Winnipeg Jets

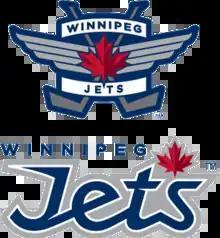
The main and initial secondary logos of the Winnipeg Jets (the wordmark at lower right has since been replaced by the script form on their first alternate jersey). The primary logo incorporates the RCAF roundel, and was prominent on the uniforms of the Ottawa RCAF Flyers

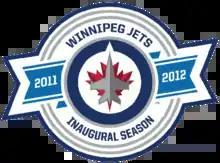
Patch worn during the 2011–12 season, the team's inaugural season in Winnipeg.

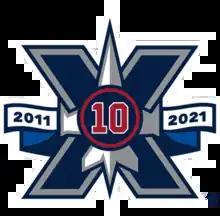
Patch worn during the team's 10th season in Winnipeg in 2021, which also doubled as a tribute to Dale Hawerchuk, who died the previous summer.

No new logo and colours for the Jets accompanied the team's nickname announcement at the 2011 NHL entry draft (draft pick Mark Scheifele was presented with a generic black and silver NHL jersey and cap), but True North confirmed that they were in the process of conceiving a logo and colour scheme for the Jets, with True North's chairman, Mark Chipman, stating that the previous Jets' blue and red colours would be incorporated. The Jets unveiled their new logos and colours on July 22, 2011, three days before the team had scheduled to release them (this after team merchandise containers were broken into and a crude picture of a Jets' T-shirt made the rounds on the internet).